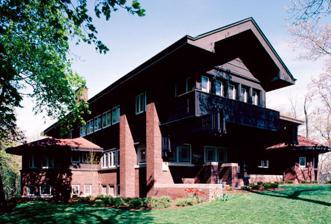
Building: Harold C. Bradley House
Country: United States of America
Year built: 1909
Historic house in Wisconsin, United States United States historic place Harold C. Bradley House U.S. National Register of Historic Places U.S. National Historic Landmark U.S. Historic district Contributing property Show map of Wisconsin Show map of the United States Location 106 N. Prospect Ave., Madison, Wisconsin Coordinates 43°4′11.27″N 89°25′18.76″W / 43.0697972°N 89.4218778°W / 43.0697972; -89.4218778 Built 1909 Architect Louis H. Sullivan ; George Grant Elmslie Architectural style Prairie School Part of University Heights Historic District ( ID82001844 ) NRHP reference No. 72000047 Significant dates Added to NRHP February 23, 1972 Designated NHL January 7, 1976 Designated CP December 17, 1982 Harold C. Bradley House , also known as Mrs. Josephine Crane Bradley Residence , is a Prairie School home designed by Louis H. Sullivan and George Grant Elmslie . It is located in the University Heights Historic District of Madison, Wisconsin , United States.  A National Historic Landmark , it is one of just a few residential designs by Sullivan, and one of only two Sullivan designs in Wisconsin. History When Harold C. Bradley , a biochemistry professor at the UW and a founder of the Hoofers Club , married Josephine Crane, her grandfather Richard T. Crane built this house for them as a present. Money was not a concern, and Crane hired the prestigious Chicago firm of Louis Sullivan to design a large home in the then-popular Prairie style. The house is two stories with a T-shaped footprint, with distinctive cantilevered sections that hold sleeping porches. (A sleeping porch was a way to deal with hot summer nights before there was air conditioning.) At the back is a porte-cochère . The architects also designed furniture, rugs, draperies and fixtures inside. Though Sullivan was the principal of the firm, George Elmslie may have designed much of the house and furnishings. George Grant Elmslie joined the architectural partnership of Adler & Sullivan in 1888. Following the dismissal of Frank Lloyd Wright from the firm, and especially once the partnership dissolved, Elmslie's role under Louis Sullivan increased. Elmslie was entrusted with the design of the main facade of the Gage Building and of all of the details of the Carson, Pirie, Scott and Company Building . The Bradley House was designed at a time when Sullivan's architectural practice was starting to fail. Once considered the foremost designer of skyscrapers , Sullivan now struggled to secure commissions and often sparred with clients. The Bradley House was "designed by Elmslie with only occasional suggestions from Sullivan." All drawings of the building were sketched by Elmslie and many of the architectural details are consistent with the style he would develop later in his career with William Gray Purcell . The Bradley House was the last building Elmslie designed while with Sullivan; he left to partner with Purcell in 1909. An elaborate design was initially planned for the Bradley House with a cruciform design. It featured a living room and force to the rear, a library and kitchen on the two wings, and a porte-cochère on the main entrance. Bays projected out of the house, lined with casement windows. However, the Bradleys rejected this draft as too large. Elmslie reenvisioned the house on a smaller scale and included a pair of cantilevered sleeping porches on the second floor. Sullivan was probably responsible for the idea of the sleeping porches, though Elmslie was responsible for integrating them into the final design. Elmslie was not satisfied with the result when the house was completed. The Bradleys lived in the house only a few years. Even after reducing the size, they still found it too big and expensive to maintain. They hired George Elmslie again, now partnered with William Purcell, to design a smaller Prairie style home with sleeping porches about two miles to the northwest at 2914 Oxford Road in Shorewood Hills. They moved there around 1915. Since then, the first house has been occupied and maintained by the Sigma Phi Society , University of Wisconsin–Madison chapter. The Harold C. Bradley House was entered in the National Register of Historic Places in 1973 and declared a National Historic Landmark in 1976. The blueprints of the Bradley House are held in the Illinois History and Lincoln Collections at the University of Illinois Library in Urbana–Champaign. Gallery Living room Dining room Built-in desk Study Art tiles in fireplace See also List of National Historic Landmarks in Wisconsin National Register of Historic Places listings in Madison, Wisconsin North American fraternity and sorority housing References